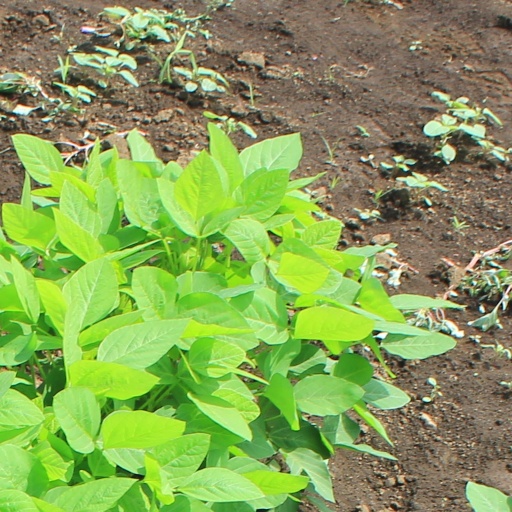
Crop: soybean